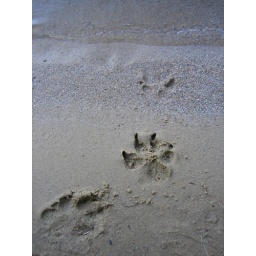
i loved all the kitty paws in the sand . . .she really loved to dig in it.